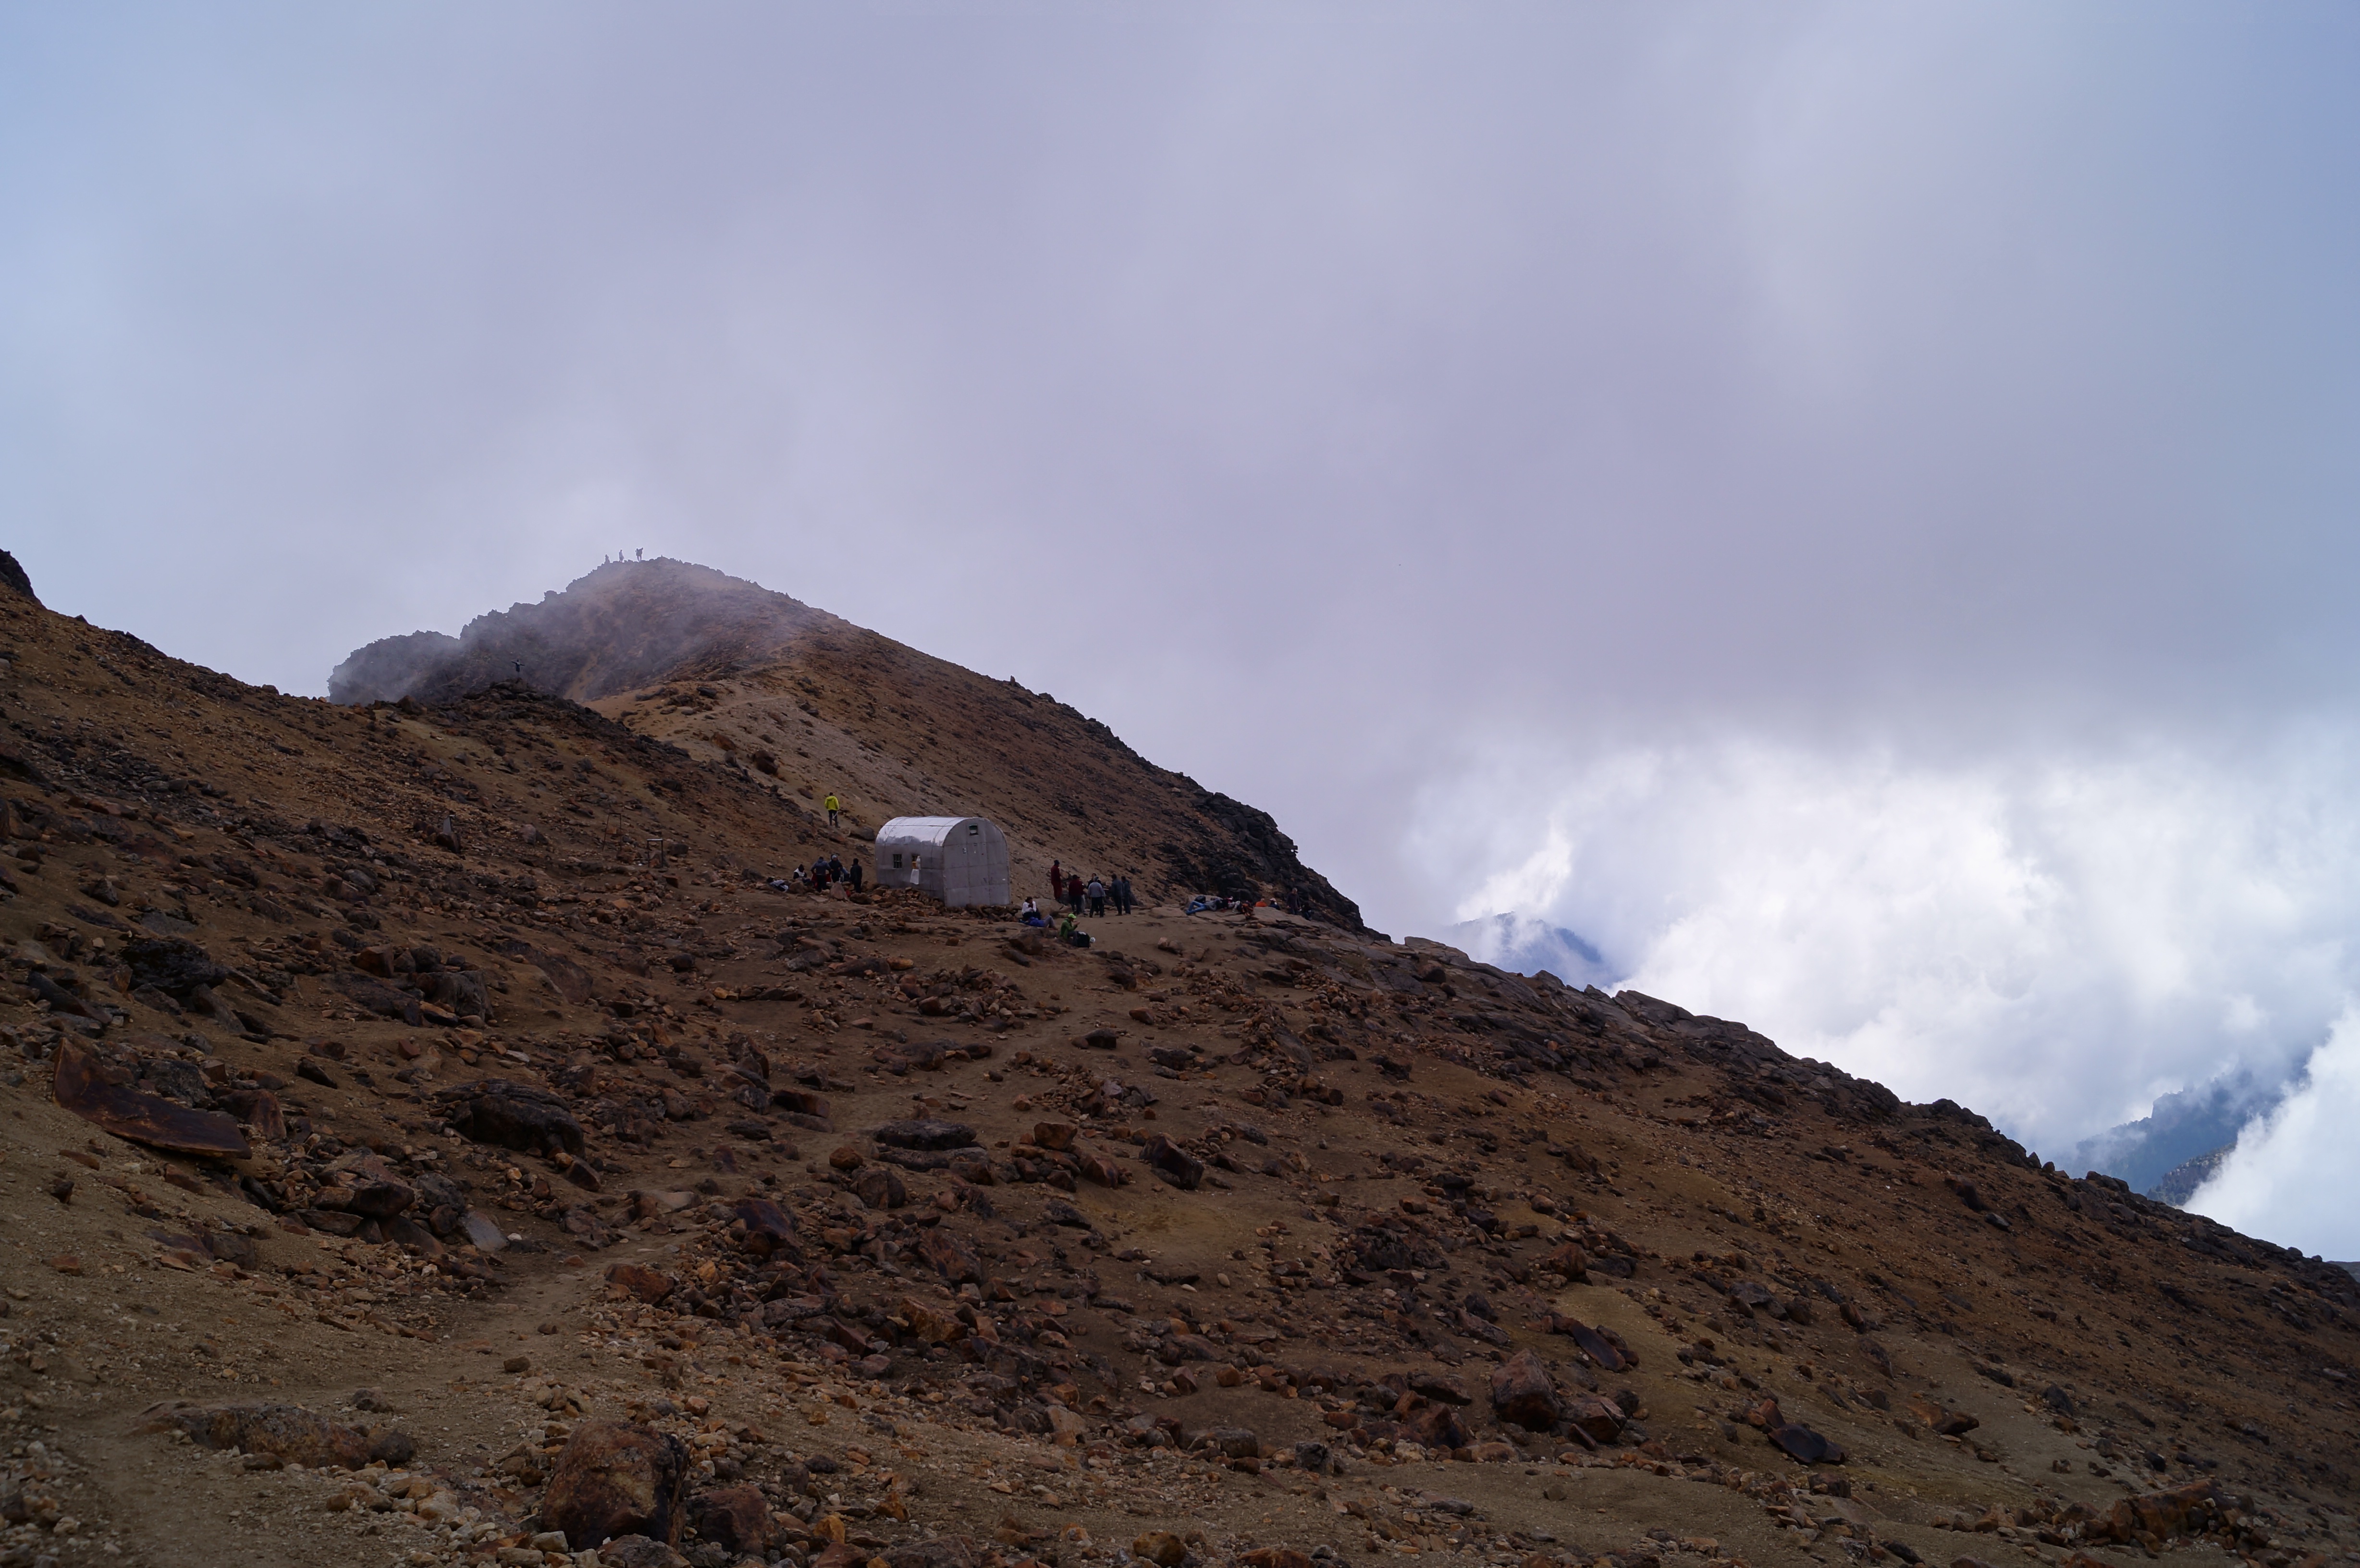
landscape, nature, rock, wilderness, walking, mountain, snow, winter, cloud, sky, hill, adventure, peak, valley, mountain range, cabin, soil, alpine, ridge, summit, mountaineering, clouds, geology, mountaineer, mexico, mount, plateau, refuge, fell, landform, open air, escalation, geographical feature, mountainous landforms, geological phenomenon, iztaccihuatl